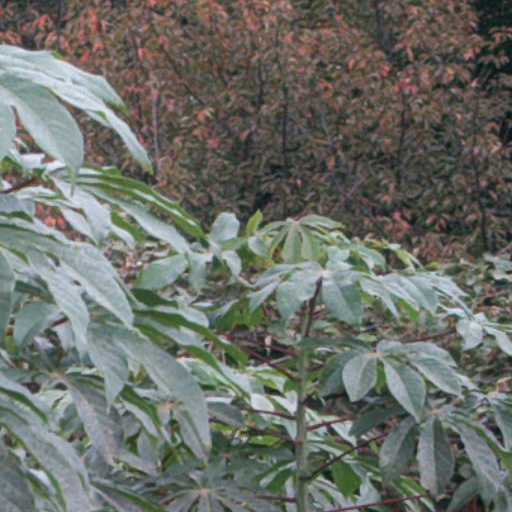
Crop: cassava